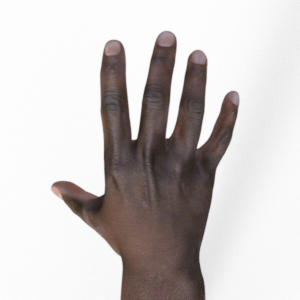
Label: paper